Buddhism in the West

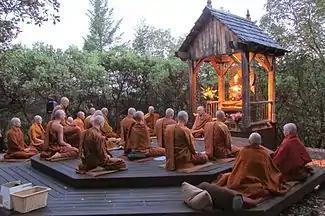
Abhayagiri Buddhist Monastery, Asalha Puja 2014

There are numerous East Asian Mahayana Buddhist traditions and communities in the West, which includes ethnic Buddhists and convert Buddhists. The oldest is the Japanese American Jōdo Shinshū Buddhist community of the Buddhist Churches of America.